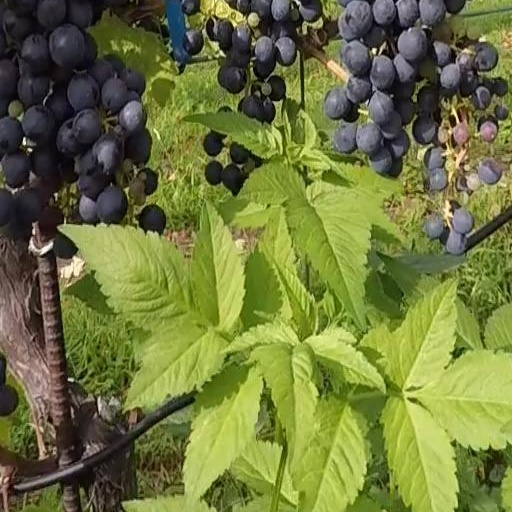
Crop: grape